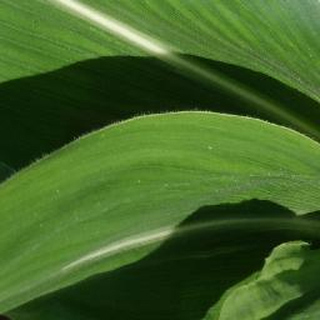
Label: healthy_corn